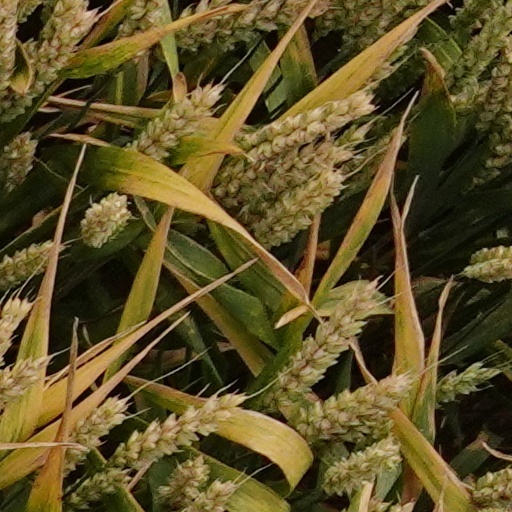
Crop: wheat